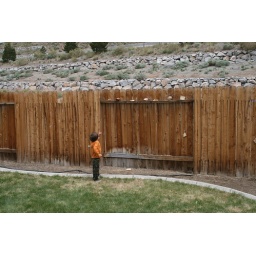
We hung apples dipped in honey and bird seed along with bread on the fence